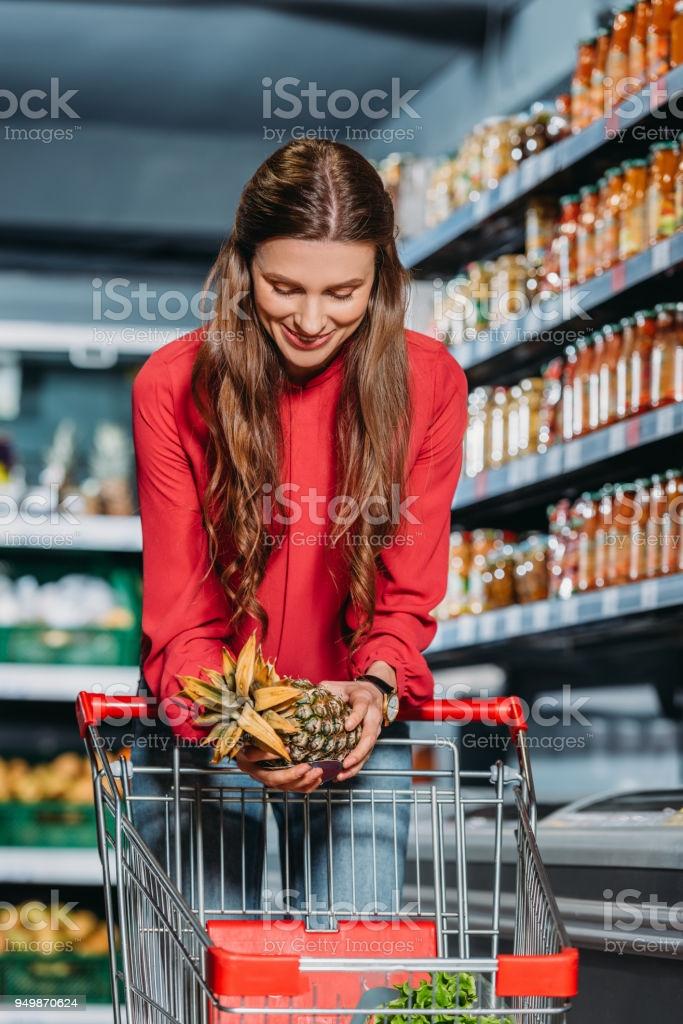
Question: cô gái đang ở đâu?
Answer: cô gái đang đi mua sắm ở siêu thị